Fort Fisher

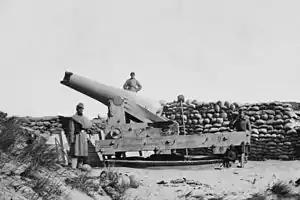
Gun with muzzle shot away, 1865

As a rule, the Union's warships could not sidestep Fort Fisher's massive presence, and they were forced to remain far from shoreline because of the coastal artillery.